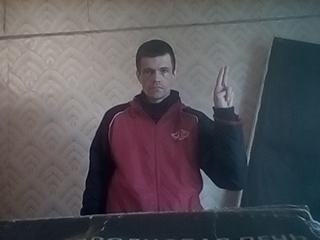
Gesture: two_up